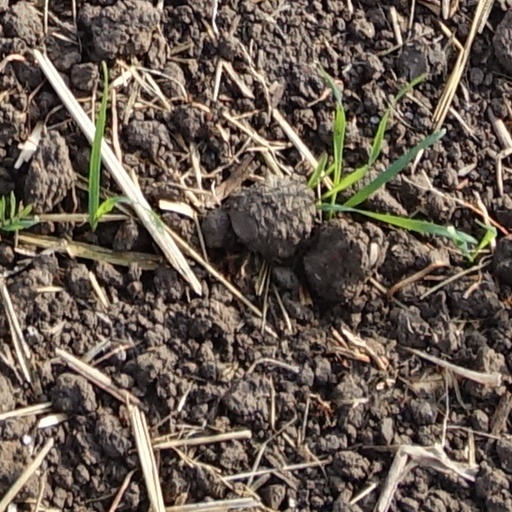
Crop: wheat